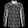
Label: Shirt